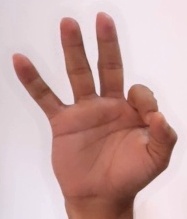
ASL sign: 9